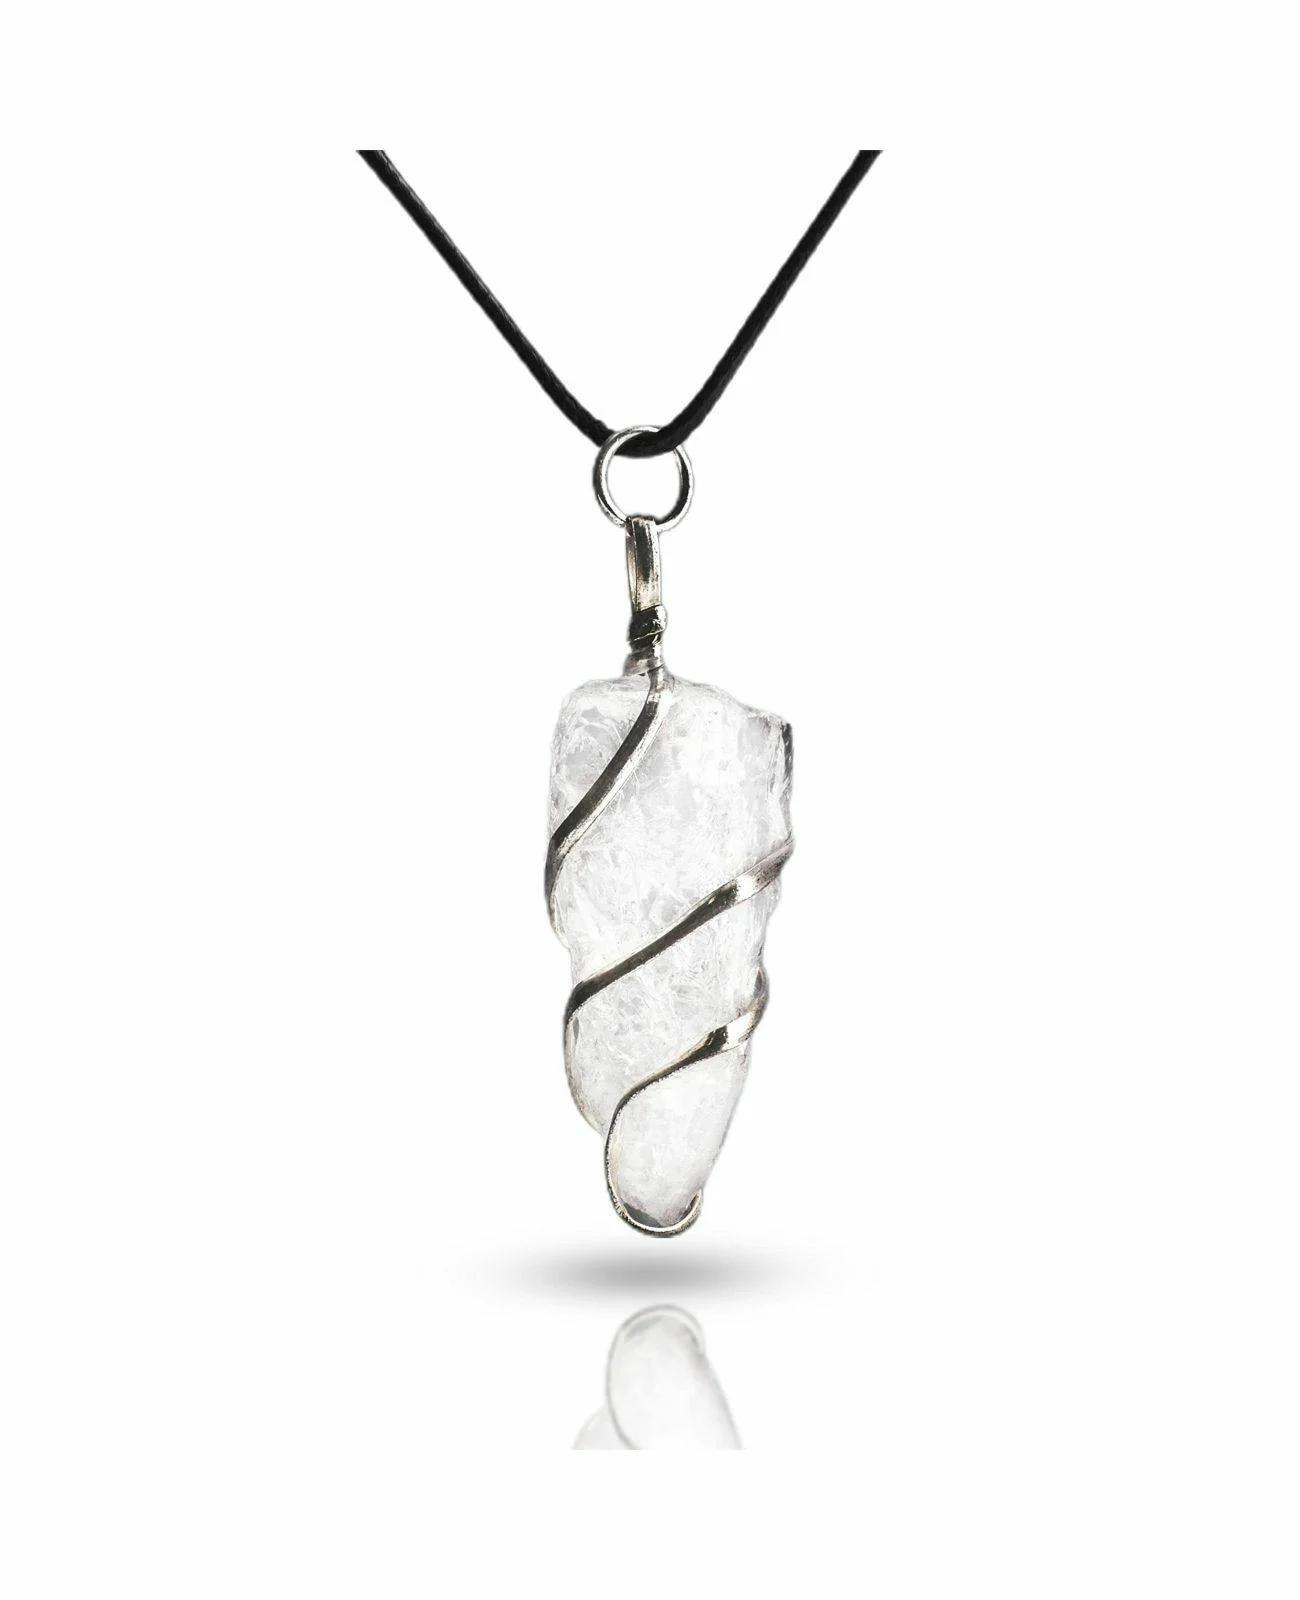
Reikved Raw Wire Wrap Clear Quartz Stone Natural Healing Crystals And Stones Crystal Pendants Necklace (Pack Of 399)
Type: Necklaces
Brand: Reikved
Price: Rs. 399
 Buy with confidence - we are committed to providing the best jewelry and excellent services to you. If any quality issue occurs, please dont hesitate to turn to our customer service for help, we will spare no effort to help you solve the problem.
Features: Well crafted necklace - this pendant necklace can be worn by both men and women, it is good to go will all kinds of casual, formal and party wears. With silver wire wrapping and raw healing crystals, this elegant and beautiful pendant looks divine and can be paired with all types of everyday attires,Stylish jewelry- with a silver curved wrapping, this crystal pendant is a great fashion accessory for your everyday need. Made with raw-natural crystals and healing stones, this prosperity chakra healing pendant is great for chakra balancing and accomplishing the modern jewelry trend. It provides a bold and elegant charm with its aesthetic beauty.,Good luck crystals - it also attracts good luck, wealth, and success to the wearer. The chakra necklaces also enhance self-confidence, motivation, abundance, prosperity, and self-expression.,Gift item - this beautiful pendant is a great gift choice for your dear ones as it will protect them from dark energies and negative thoughts . Thus purifying their aura. . You may gift it to your loved ones, friends, colleagues, or relatives. It is a great gift for motivation, cleansing .